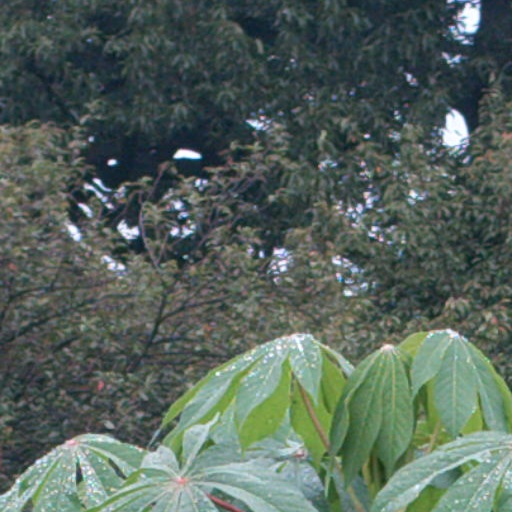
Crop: cassava